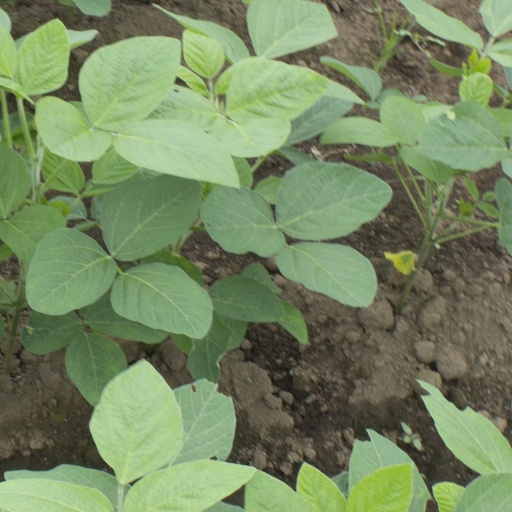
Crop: soybean